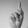
ASL letter: K